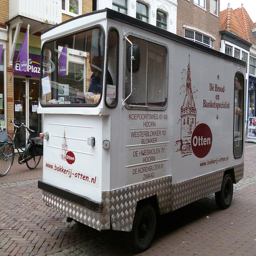
The Otten Bakery truck is going down the street.
A white square truck driving down the street
a a food truck parked in an alley near buildings
A white truck parked on a brick laid street
a big truck drives down a brick road